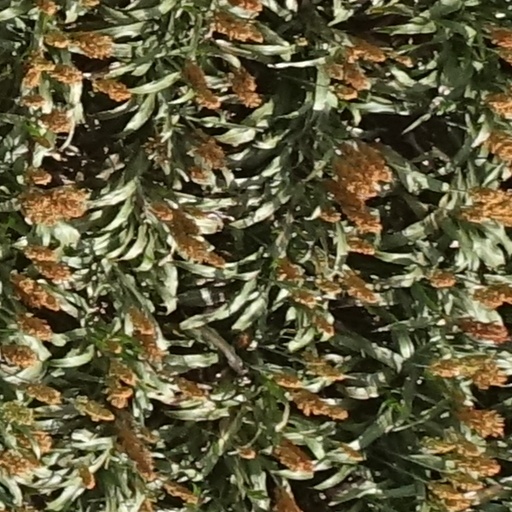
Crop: sorghum